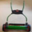
Label: lawn_mower